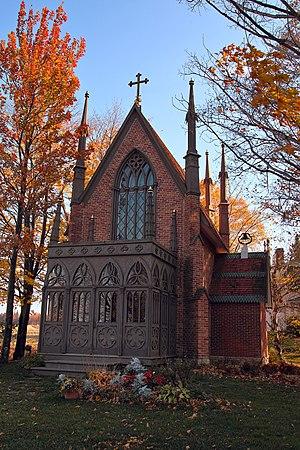
Chapelle Notre-Dame-de-Grâce, Route Marie-Victorin, Lévis (Canada). (Protection MH classé. Voir la liste des lieux patrimoniaux de la Chaudière-Appalaches pour plus de détails).
Cette liste recense les biens du patrimoine immobilier de la Chaudière-Appalaches inscrits au répertoire du patrimoine culturel du Québec. Cette liste est divisées par municipalité régionale de comté géographique.
Saint-Nicolas est l'un des dix secteurs de la ville de Lévis et l'un des trois situés dans l'arrondissement Les Chutes-de-la-Chaudière-Ouest.